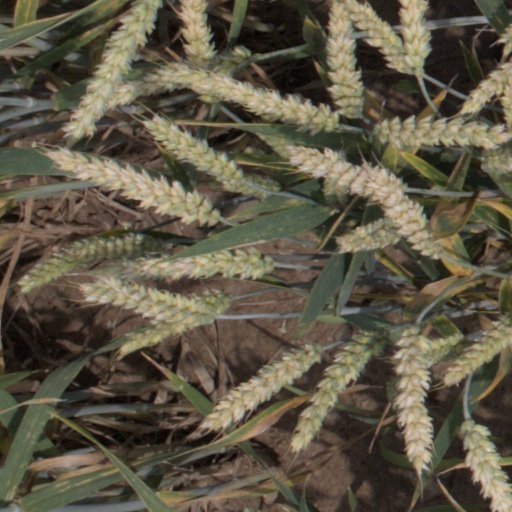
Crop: wheat